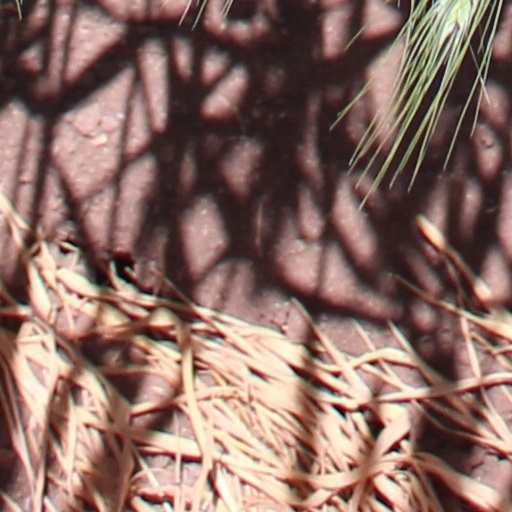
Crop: wheat